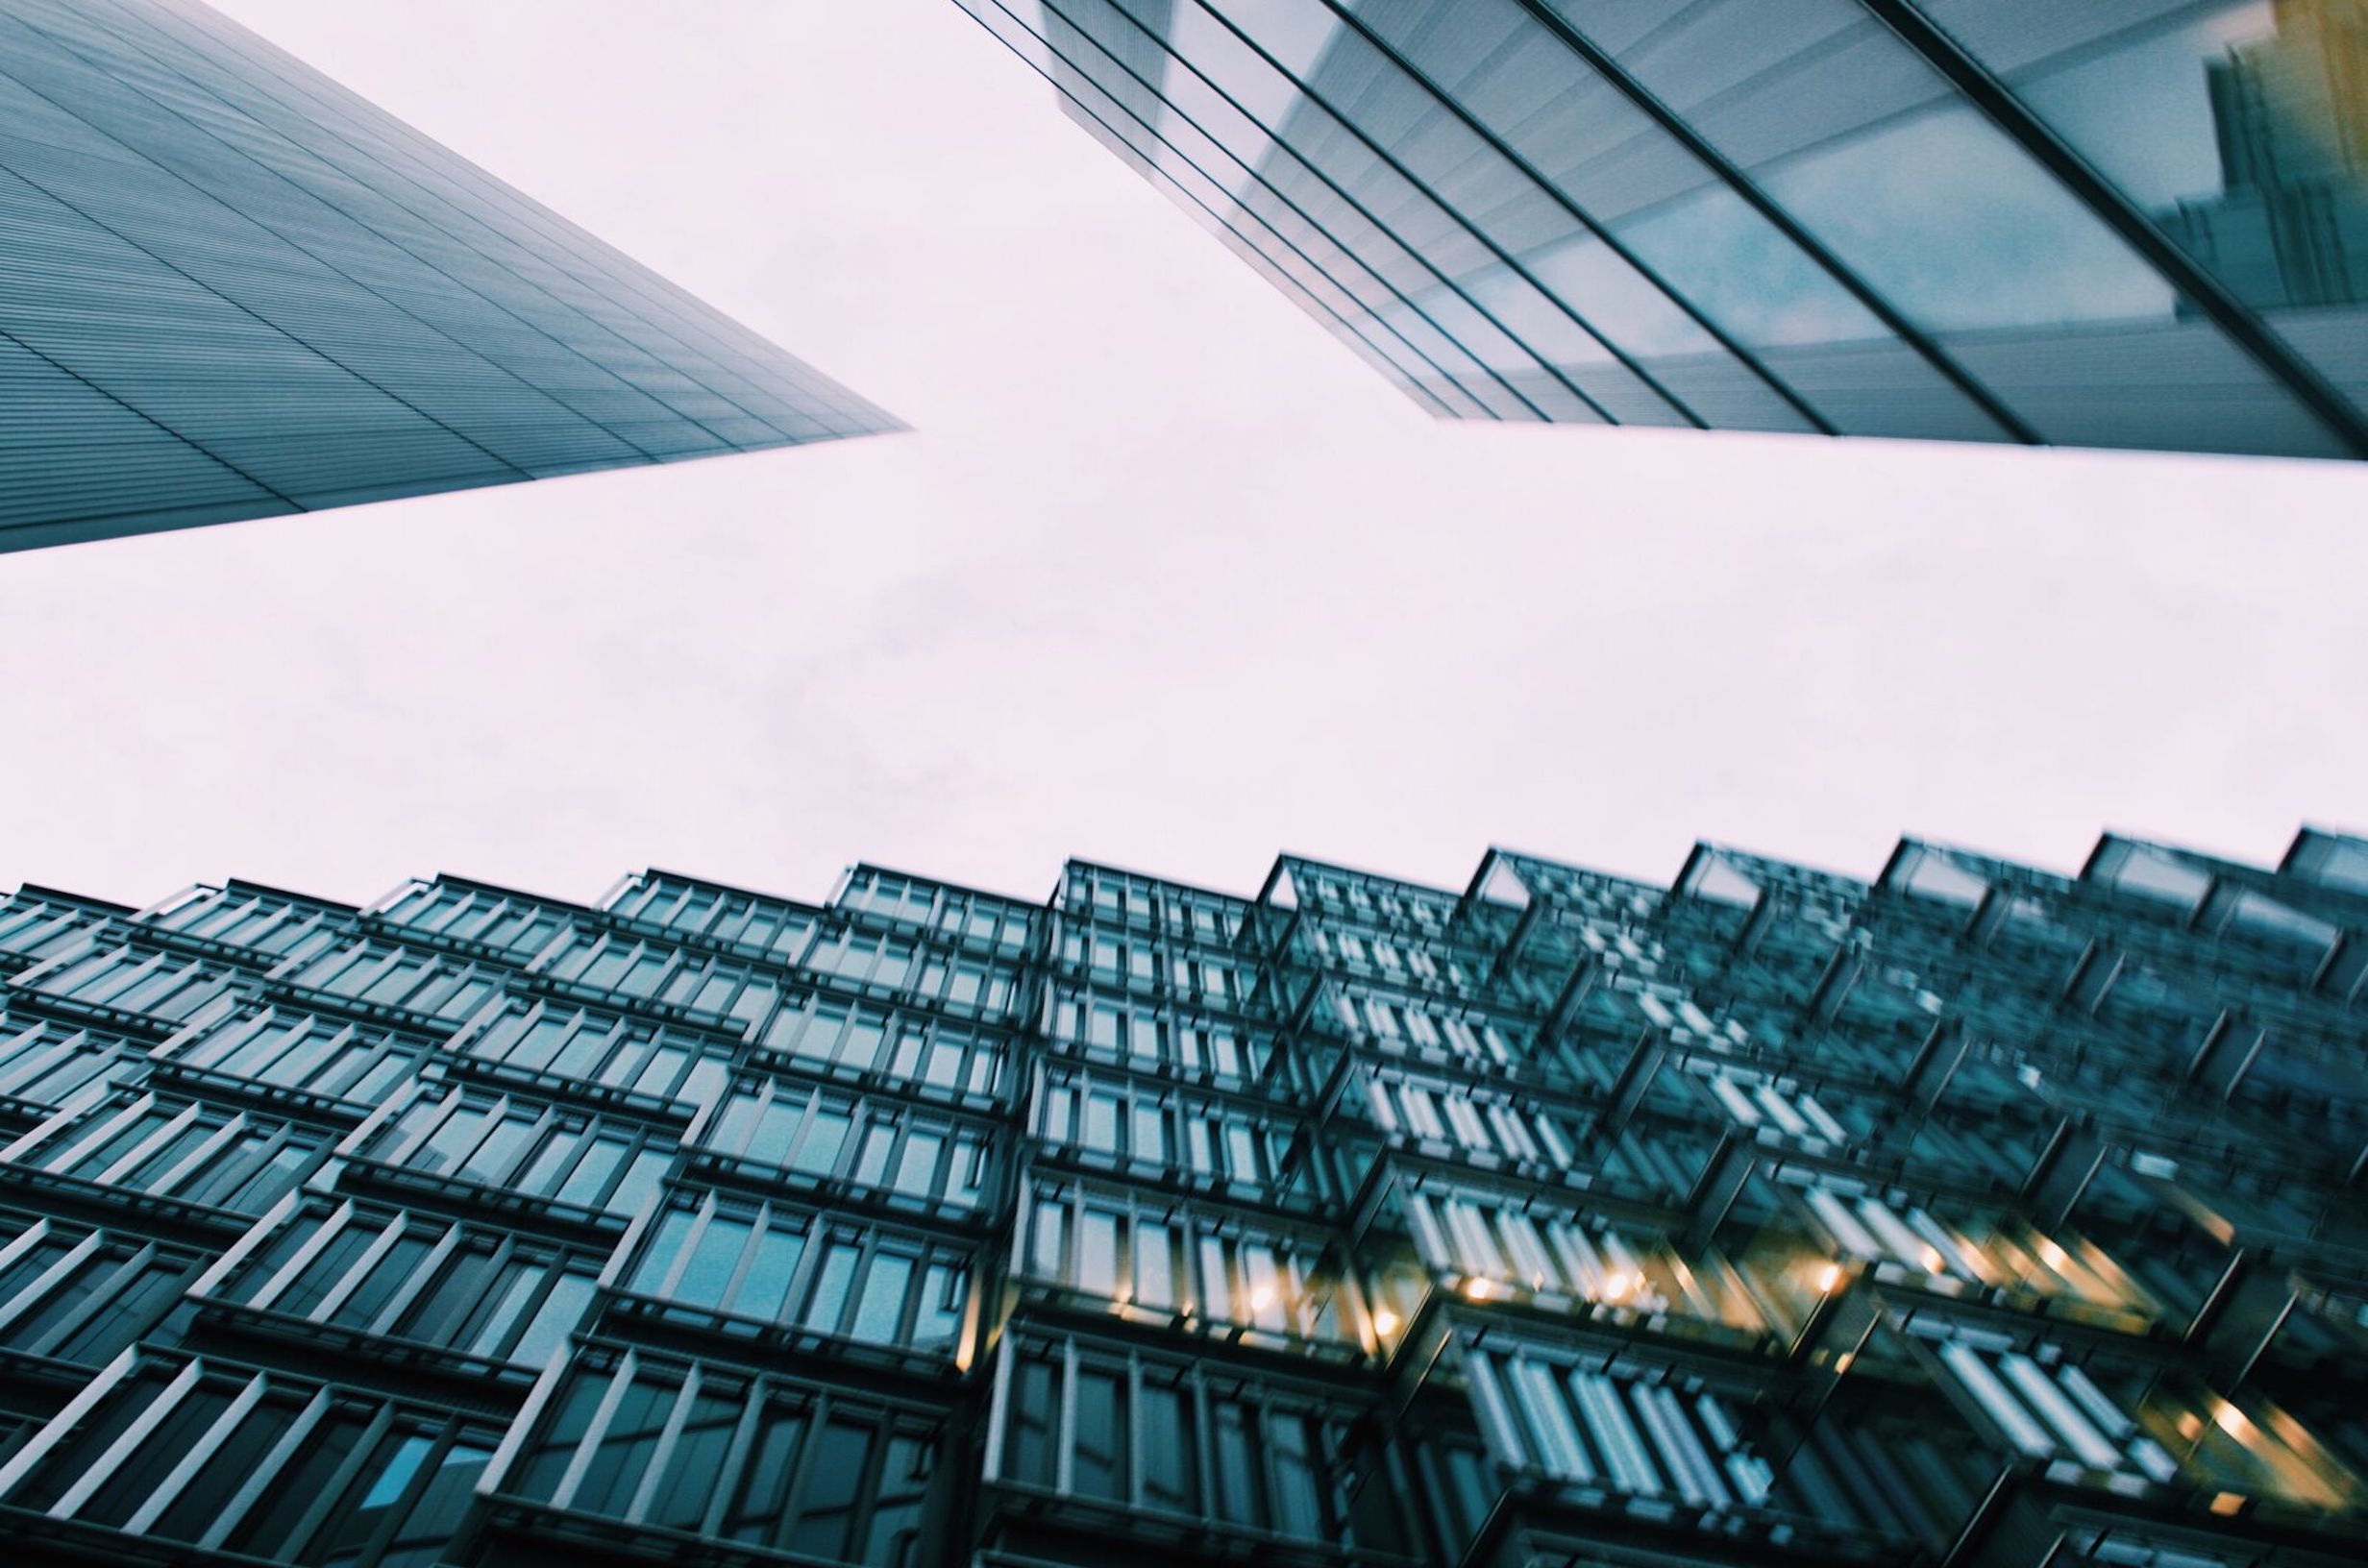
architecture, roof, skyscraper, line, reflection, color, facade, blue, professional, stadium, tower block, design, symmetry, shape, headquarters, daylighting, urban area